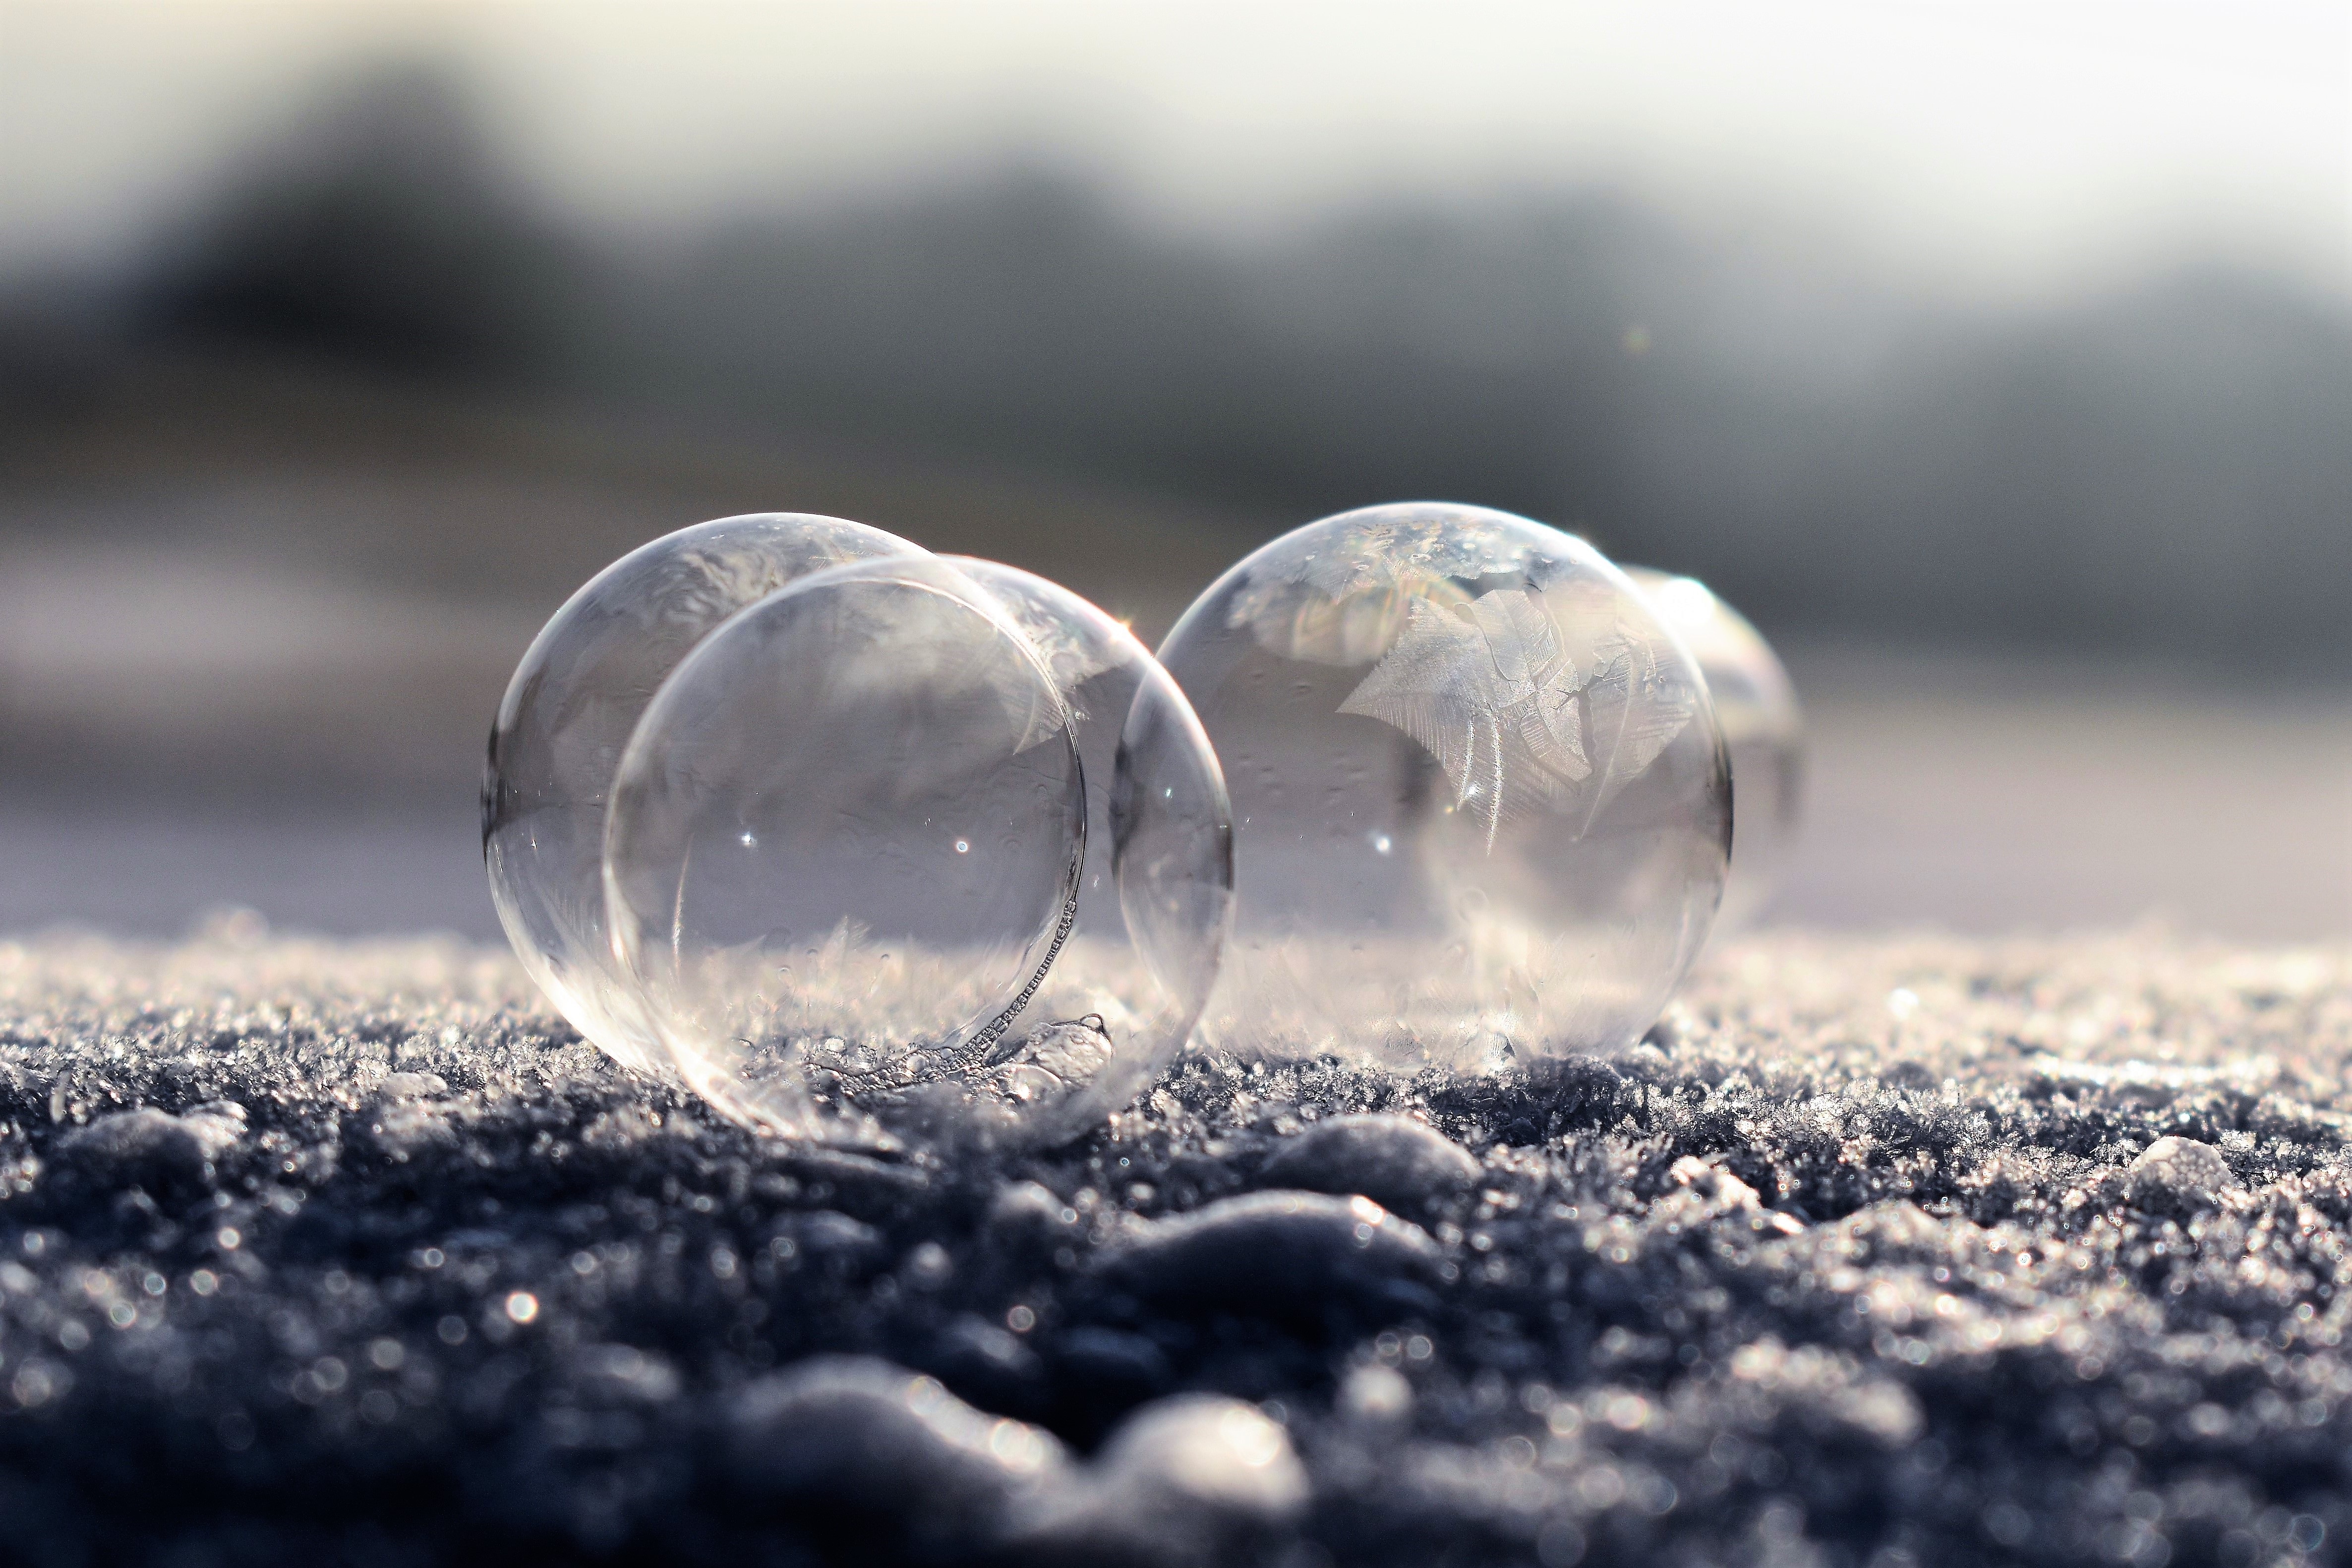
sea, water, nature, sand, rock, snow, cold, winter, light, cloud, sunrise, photography, sunlight, wave, frost, ice, reflection, weather, frozen, close up, iced, icy, ball, soap bubble, wintry, freezing, macro photography, eiskristalle, morgenrot, crystals, frozen bubble, atmosphere of earth, liquid bubble